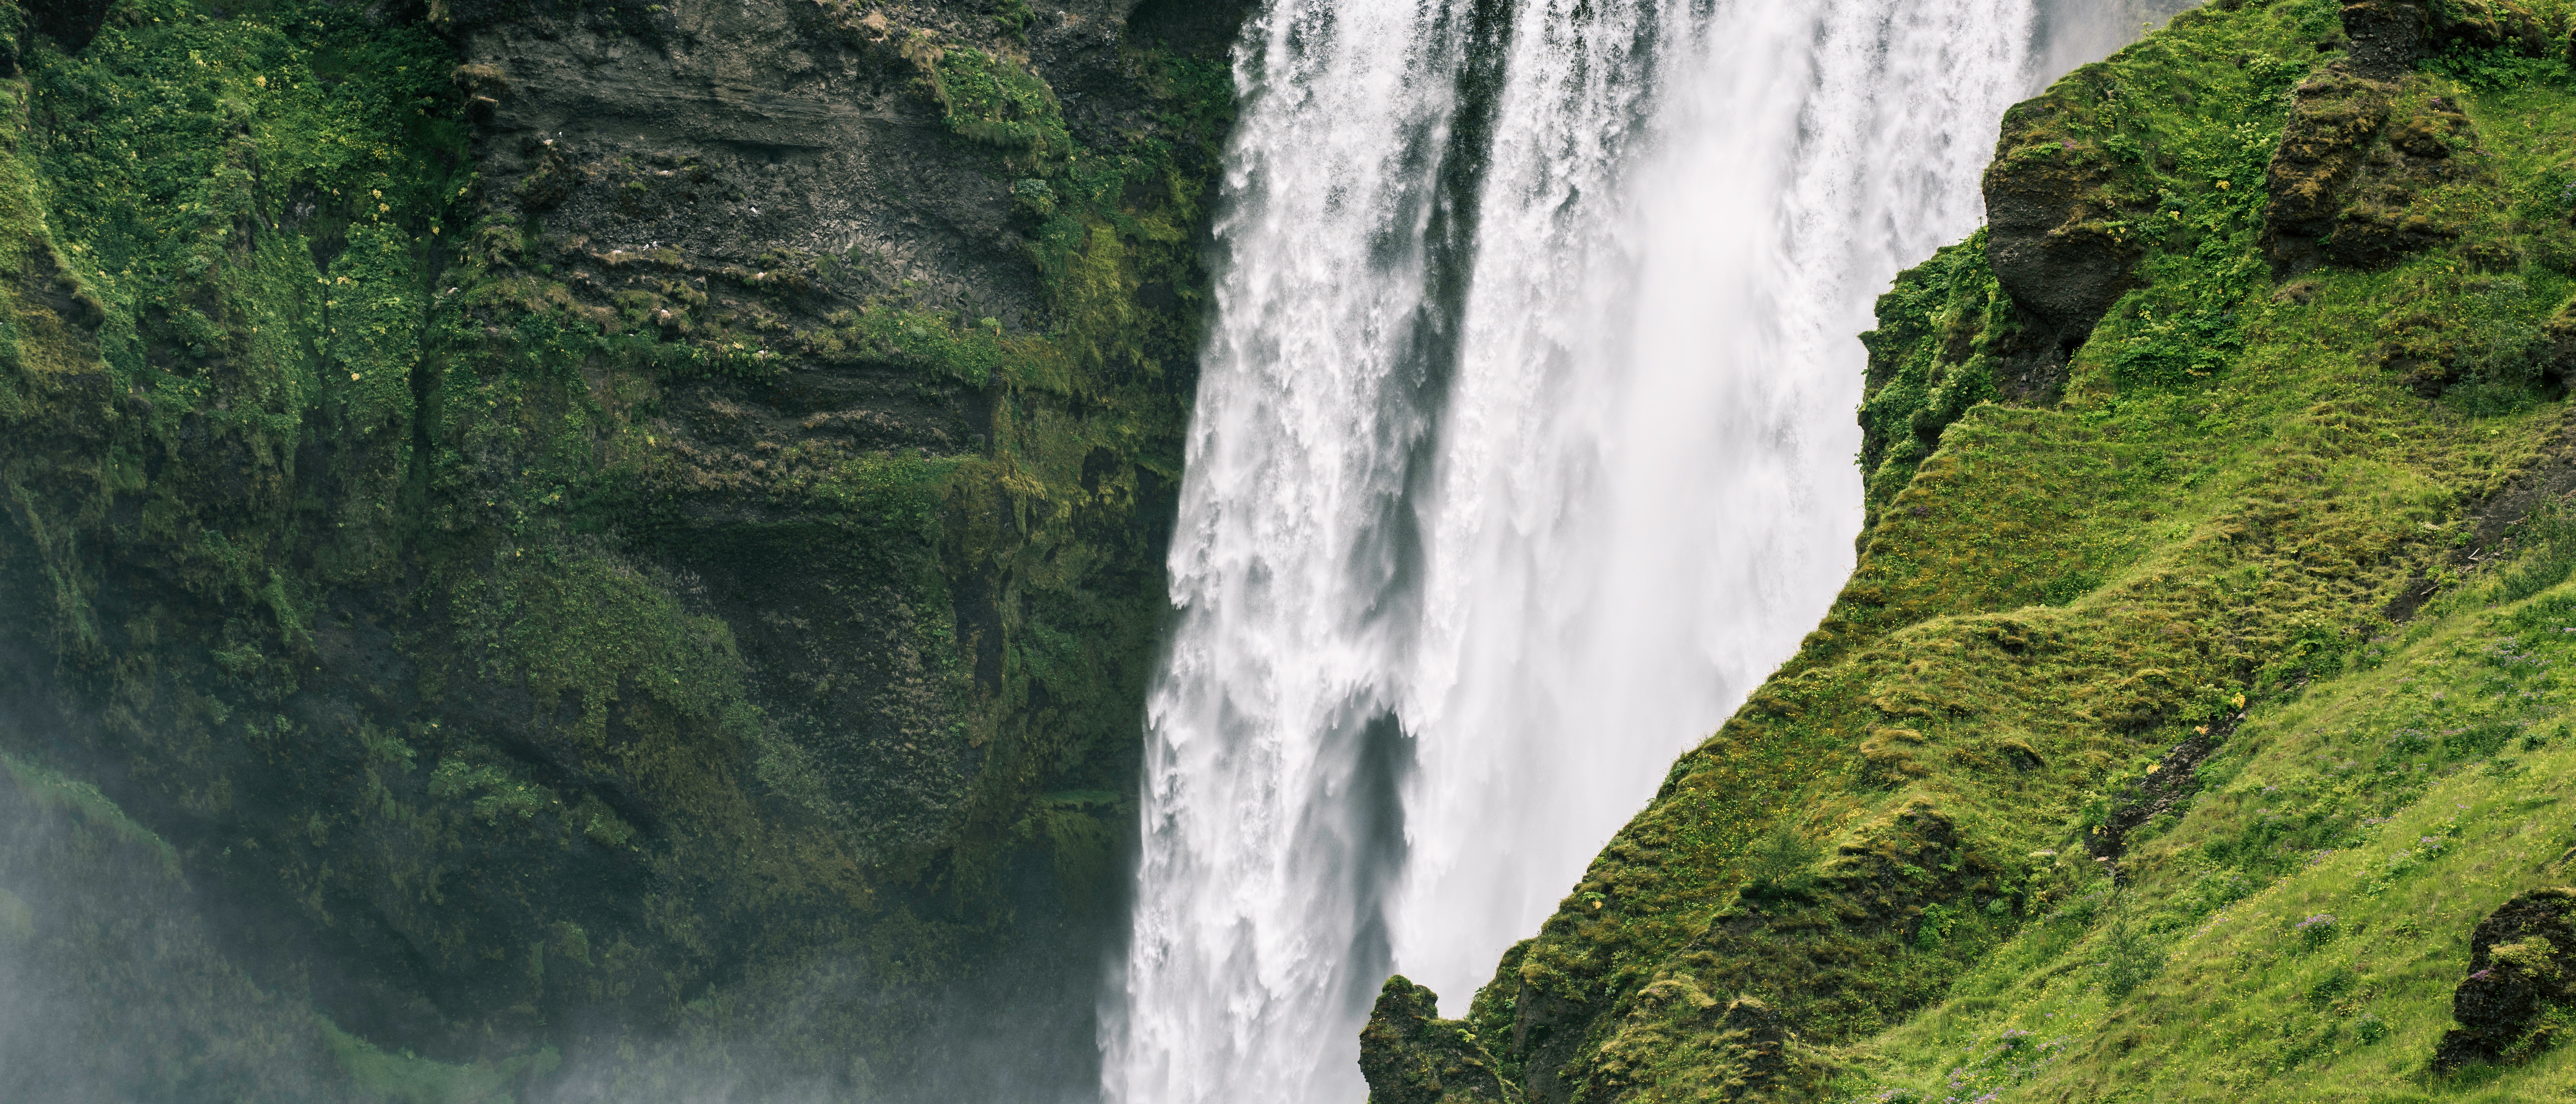
water, waterfall, adventure, cliff, flow, terrain, body of water, cliffside, ravine, wasserfall, water feature, geological phenomenon